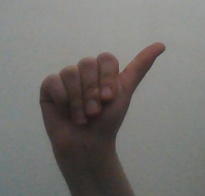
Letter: dhad